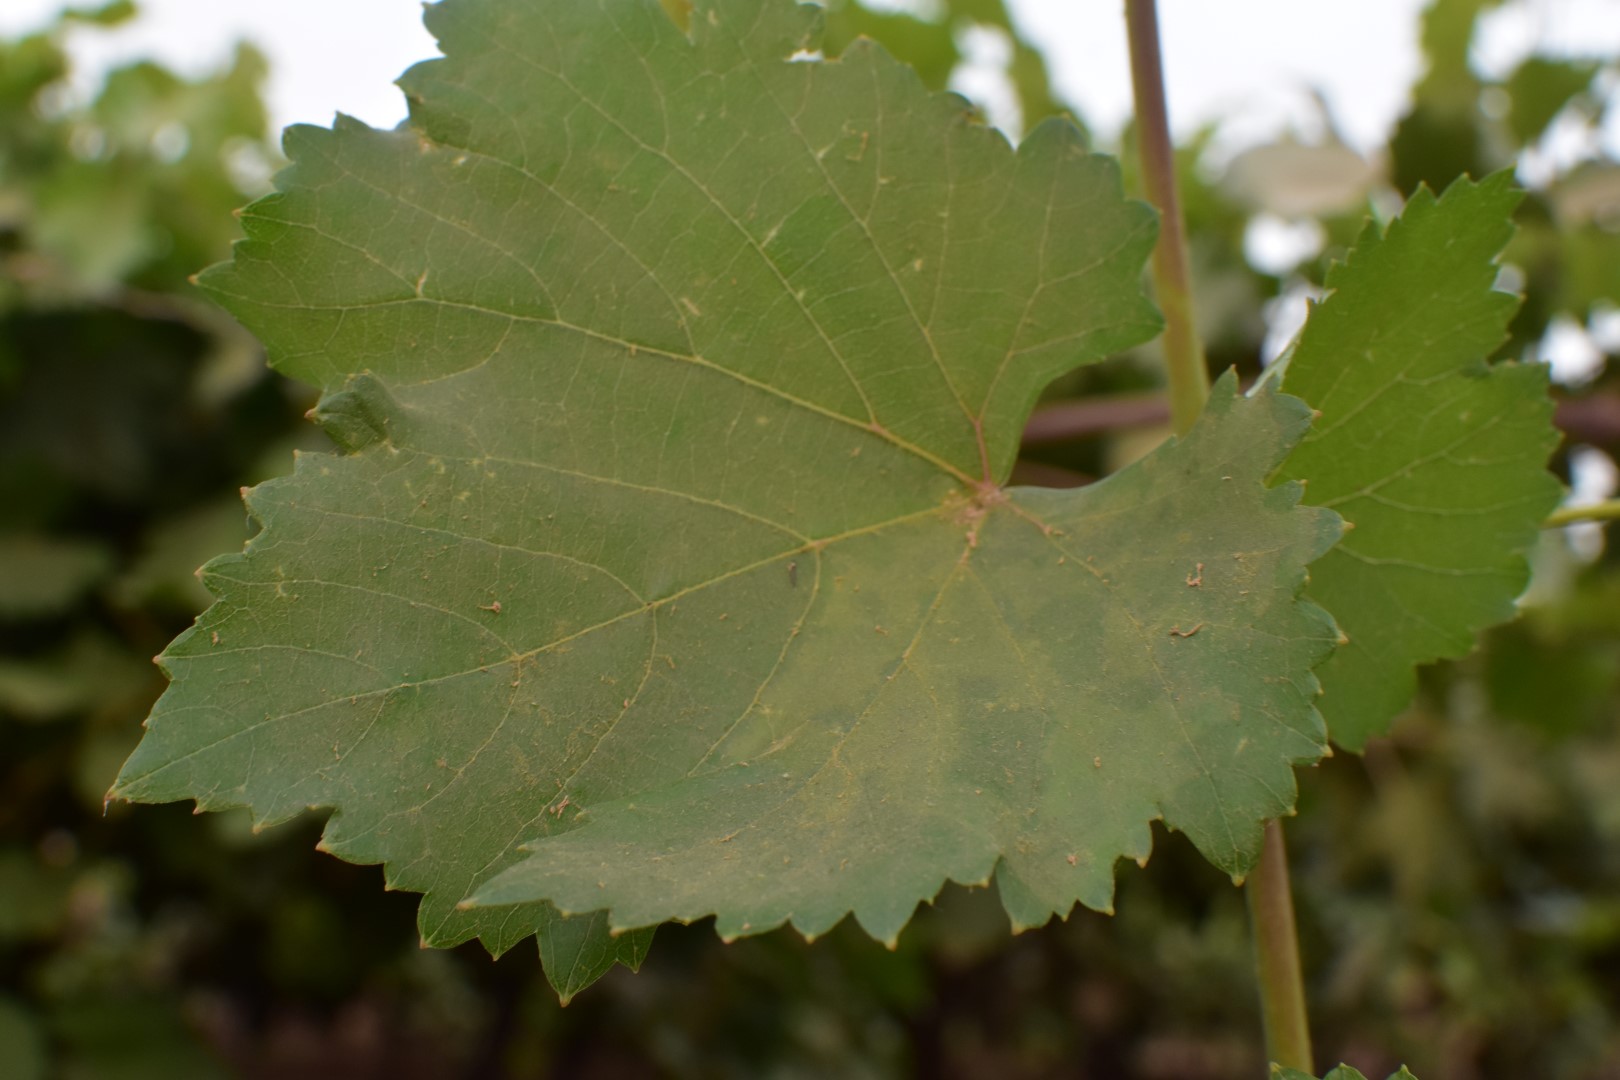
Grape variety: Kamali